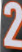
Number: 2